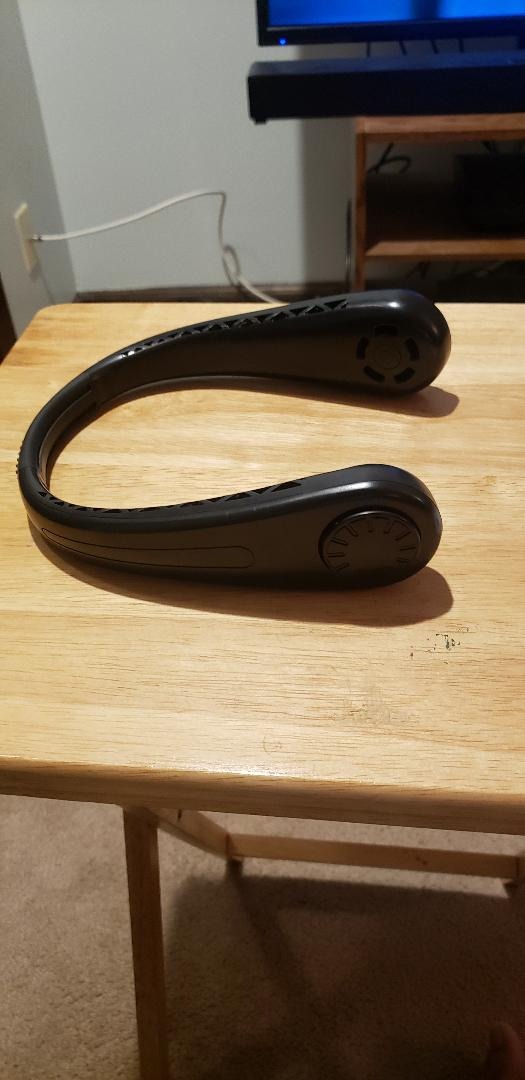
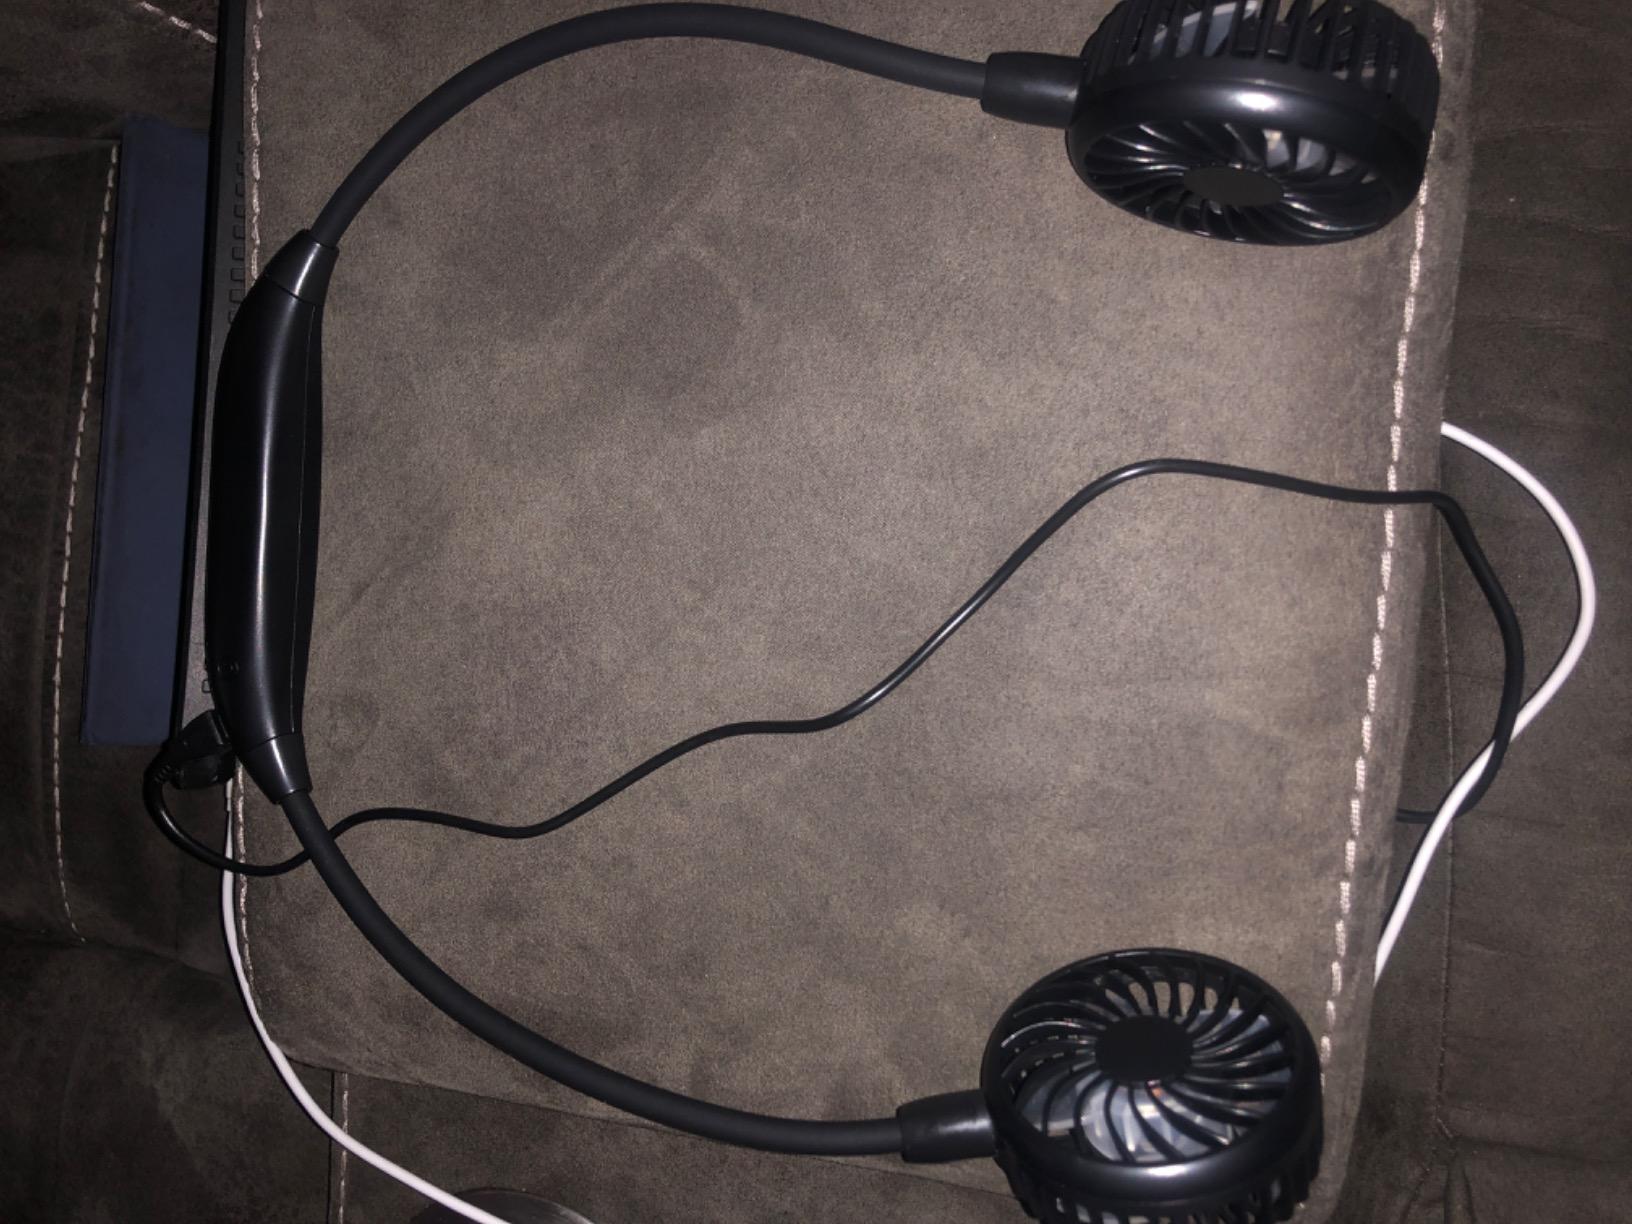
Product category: fan
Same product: no